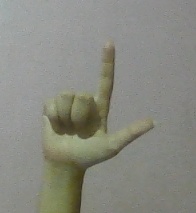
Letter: laam